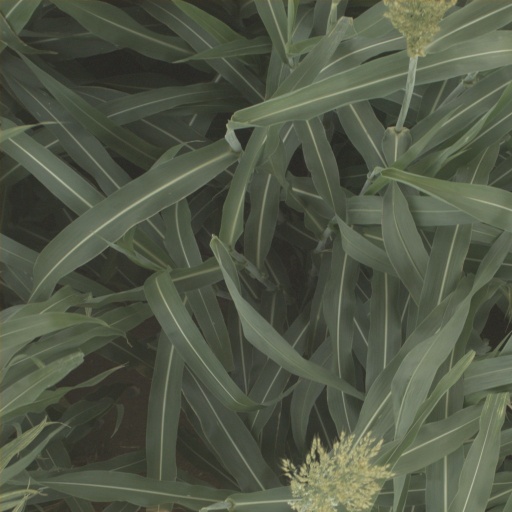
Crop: sorghum